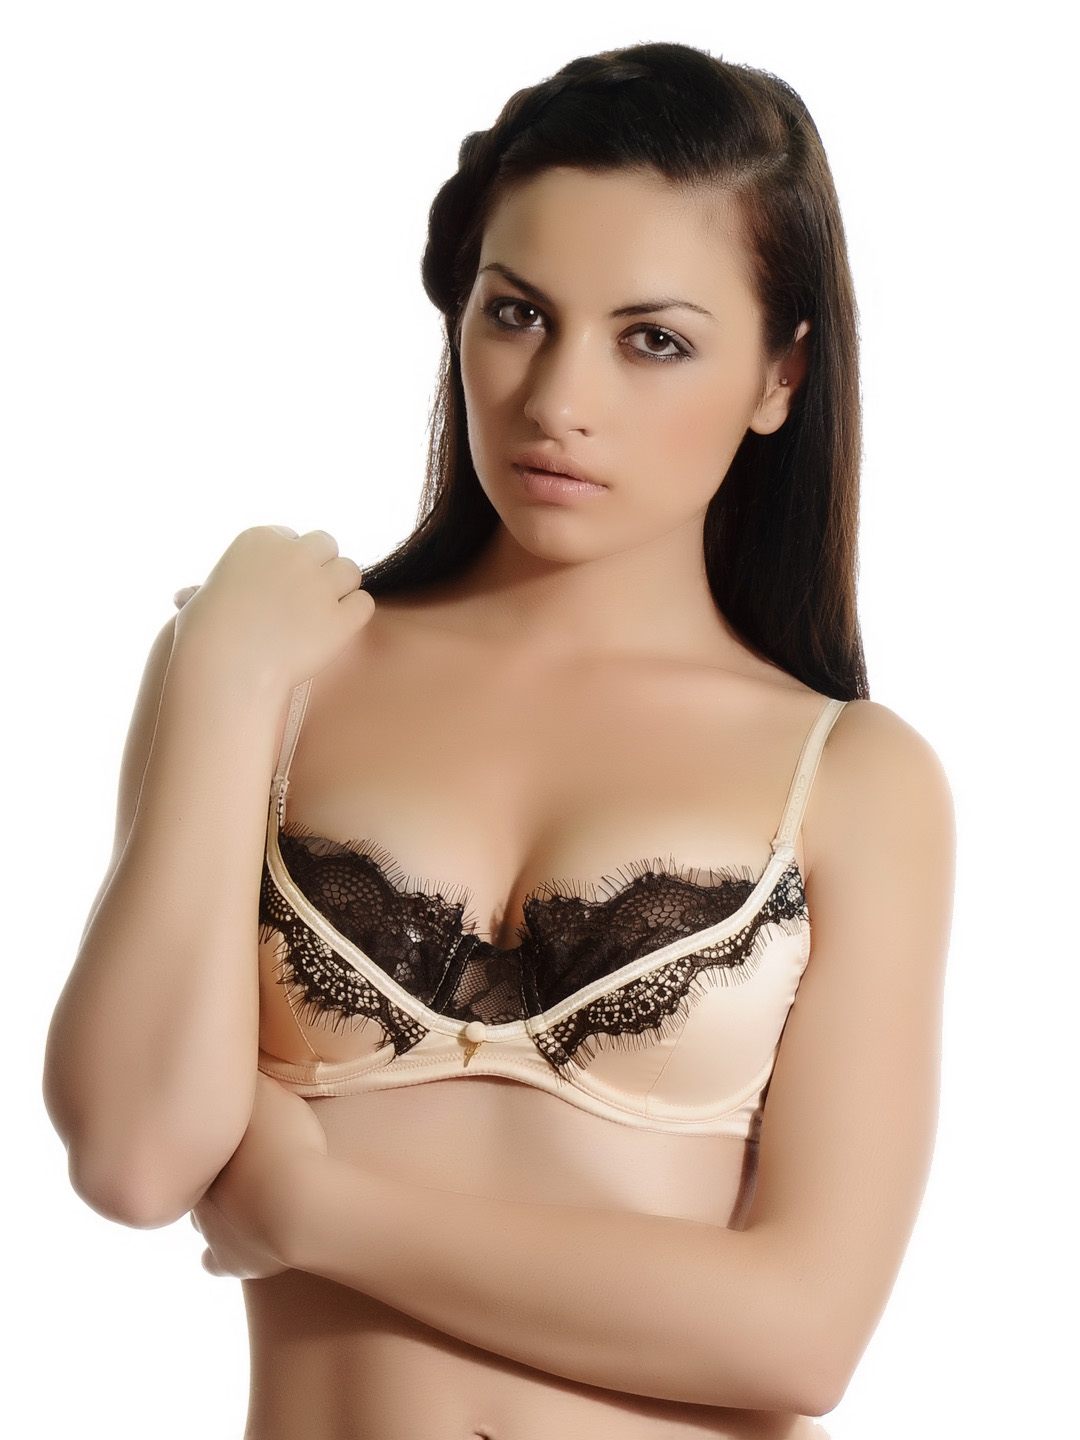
Avirate Beige & Black Bra
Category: Apparel / Innerwear / Bra
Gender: Women
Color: Beige
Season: Summer 2012
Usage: Casual